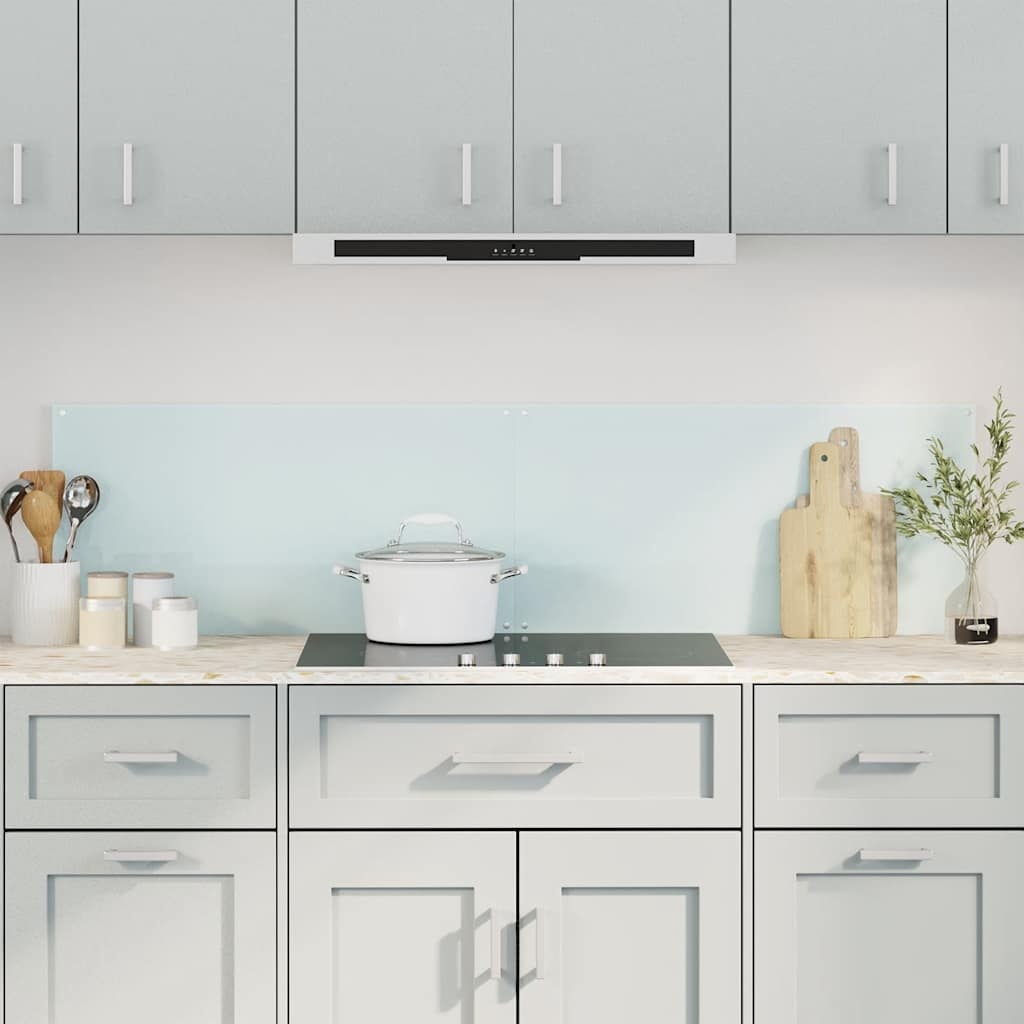
Stänkskydd 2 st vit 80x40 cm härdat glas
Stänkskydden är tillverkade av härdat glas och blir ett praktiskt och dekorativt tillskott i din köksinredning. Styrka och säkerhetsmaterial: Kökets bakstycke är tillverkat av starkt och hållbart härdat glas, motståndskraftig mot stötar och tål höga temperaturförändringar på upp till 240 ℃. Lätt att rengöra: Damm och fet smuts på baksidans yta kan enkelt avlägsnas med en fuktig trasa. Lätt att montera: Med den inkluderade monteringsmaterialen kan du enkelt sätta upp stänkskyddet. Bra att känna till: Glaset har testats i 240 grader. Vi rekommenderar inte att du använder detta med en öppen gasspis. Färg: Vit Material: Härdat glas Mått: 80 x 40 cm (L x B) Tjocklek: 6 mm Lätt att rengöra Skydd mot fettstänk Monteringsmaterial ingår Vid leverans ingår: 2 x Stänkskydd
Brand: vidaXL
Category: Home & Garden > Kitchen & Dining > Kitchen Appliance Accessories > Microwave Oven Accessories > Splatter Covers